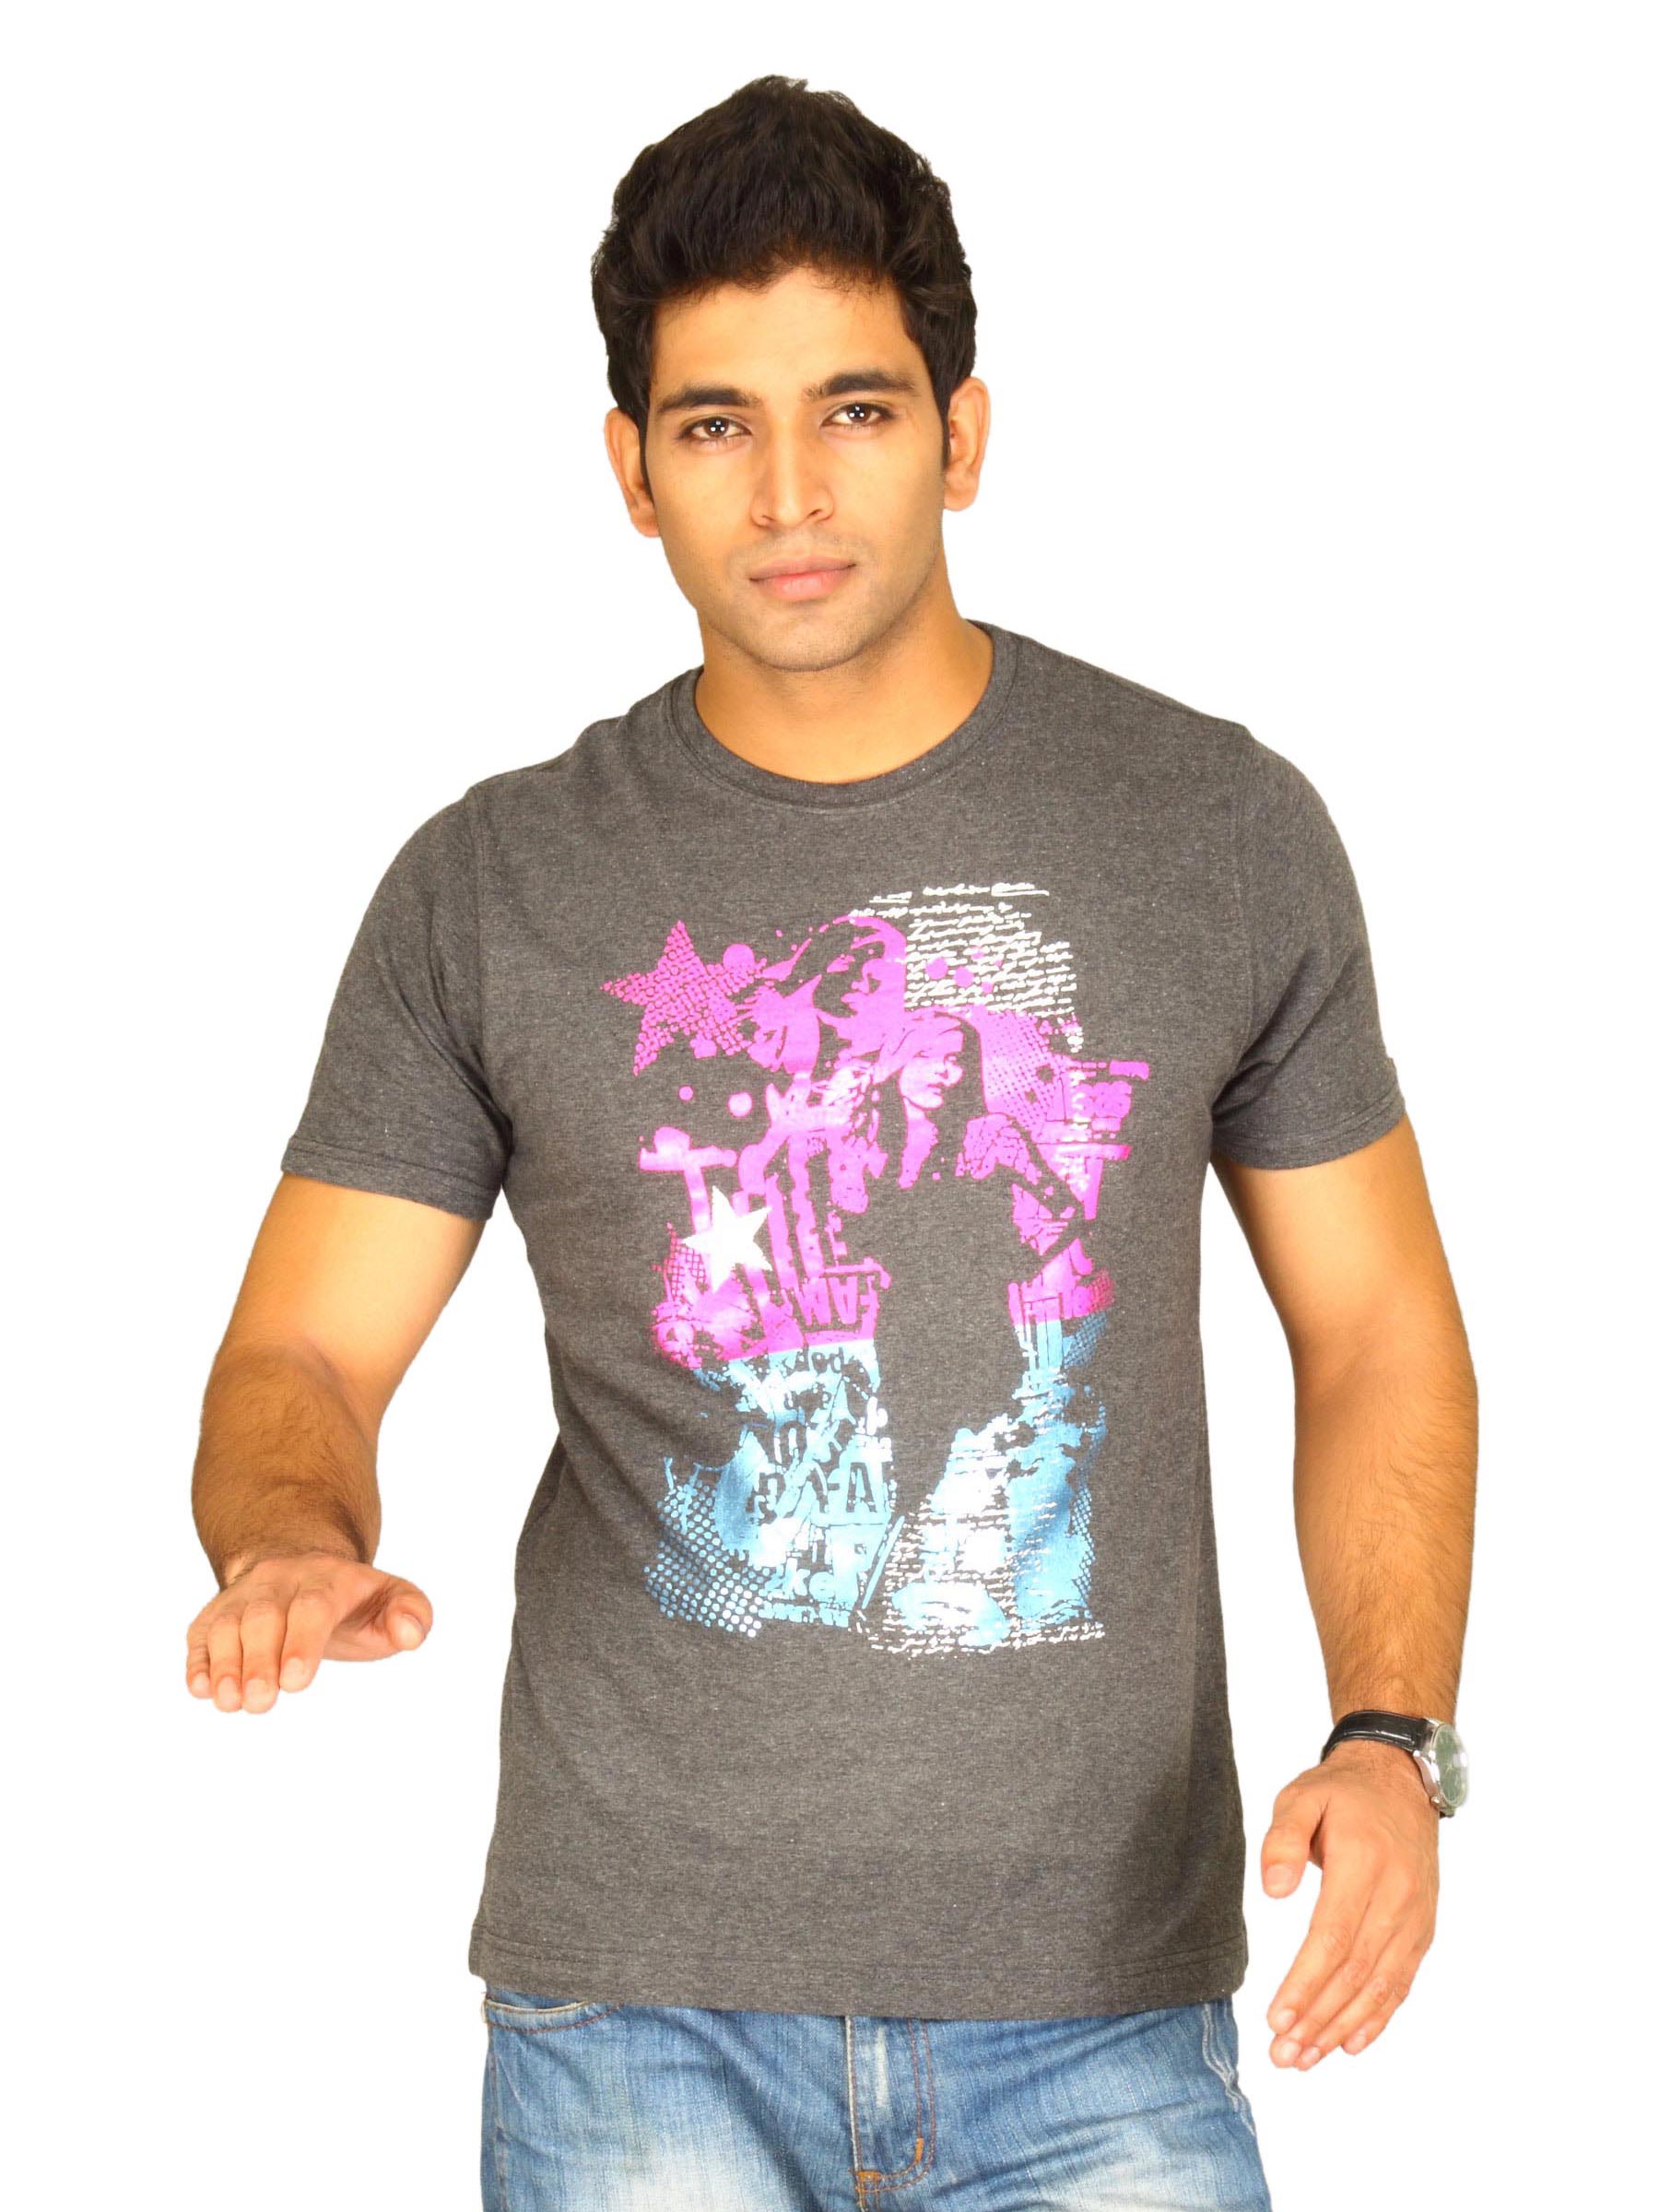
Probase Men's Graphic Grey T-shirt
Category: Apparel / Topwear / Tshirts
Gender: Men
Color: Grey
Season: Summer 2011
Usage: Casual